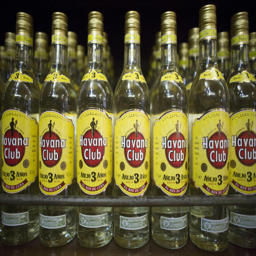
bottles of rum are displayed inside a shop .